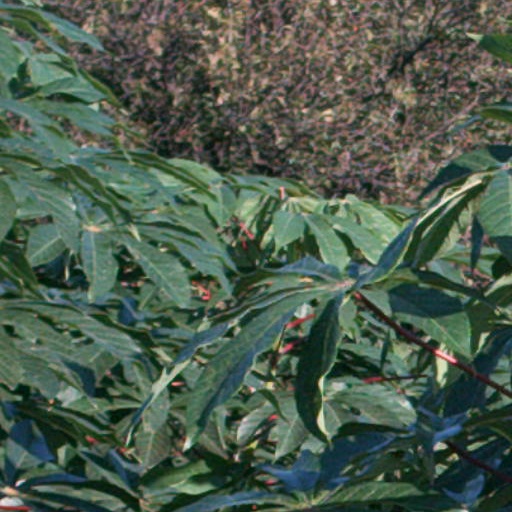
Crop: cassava